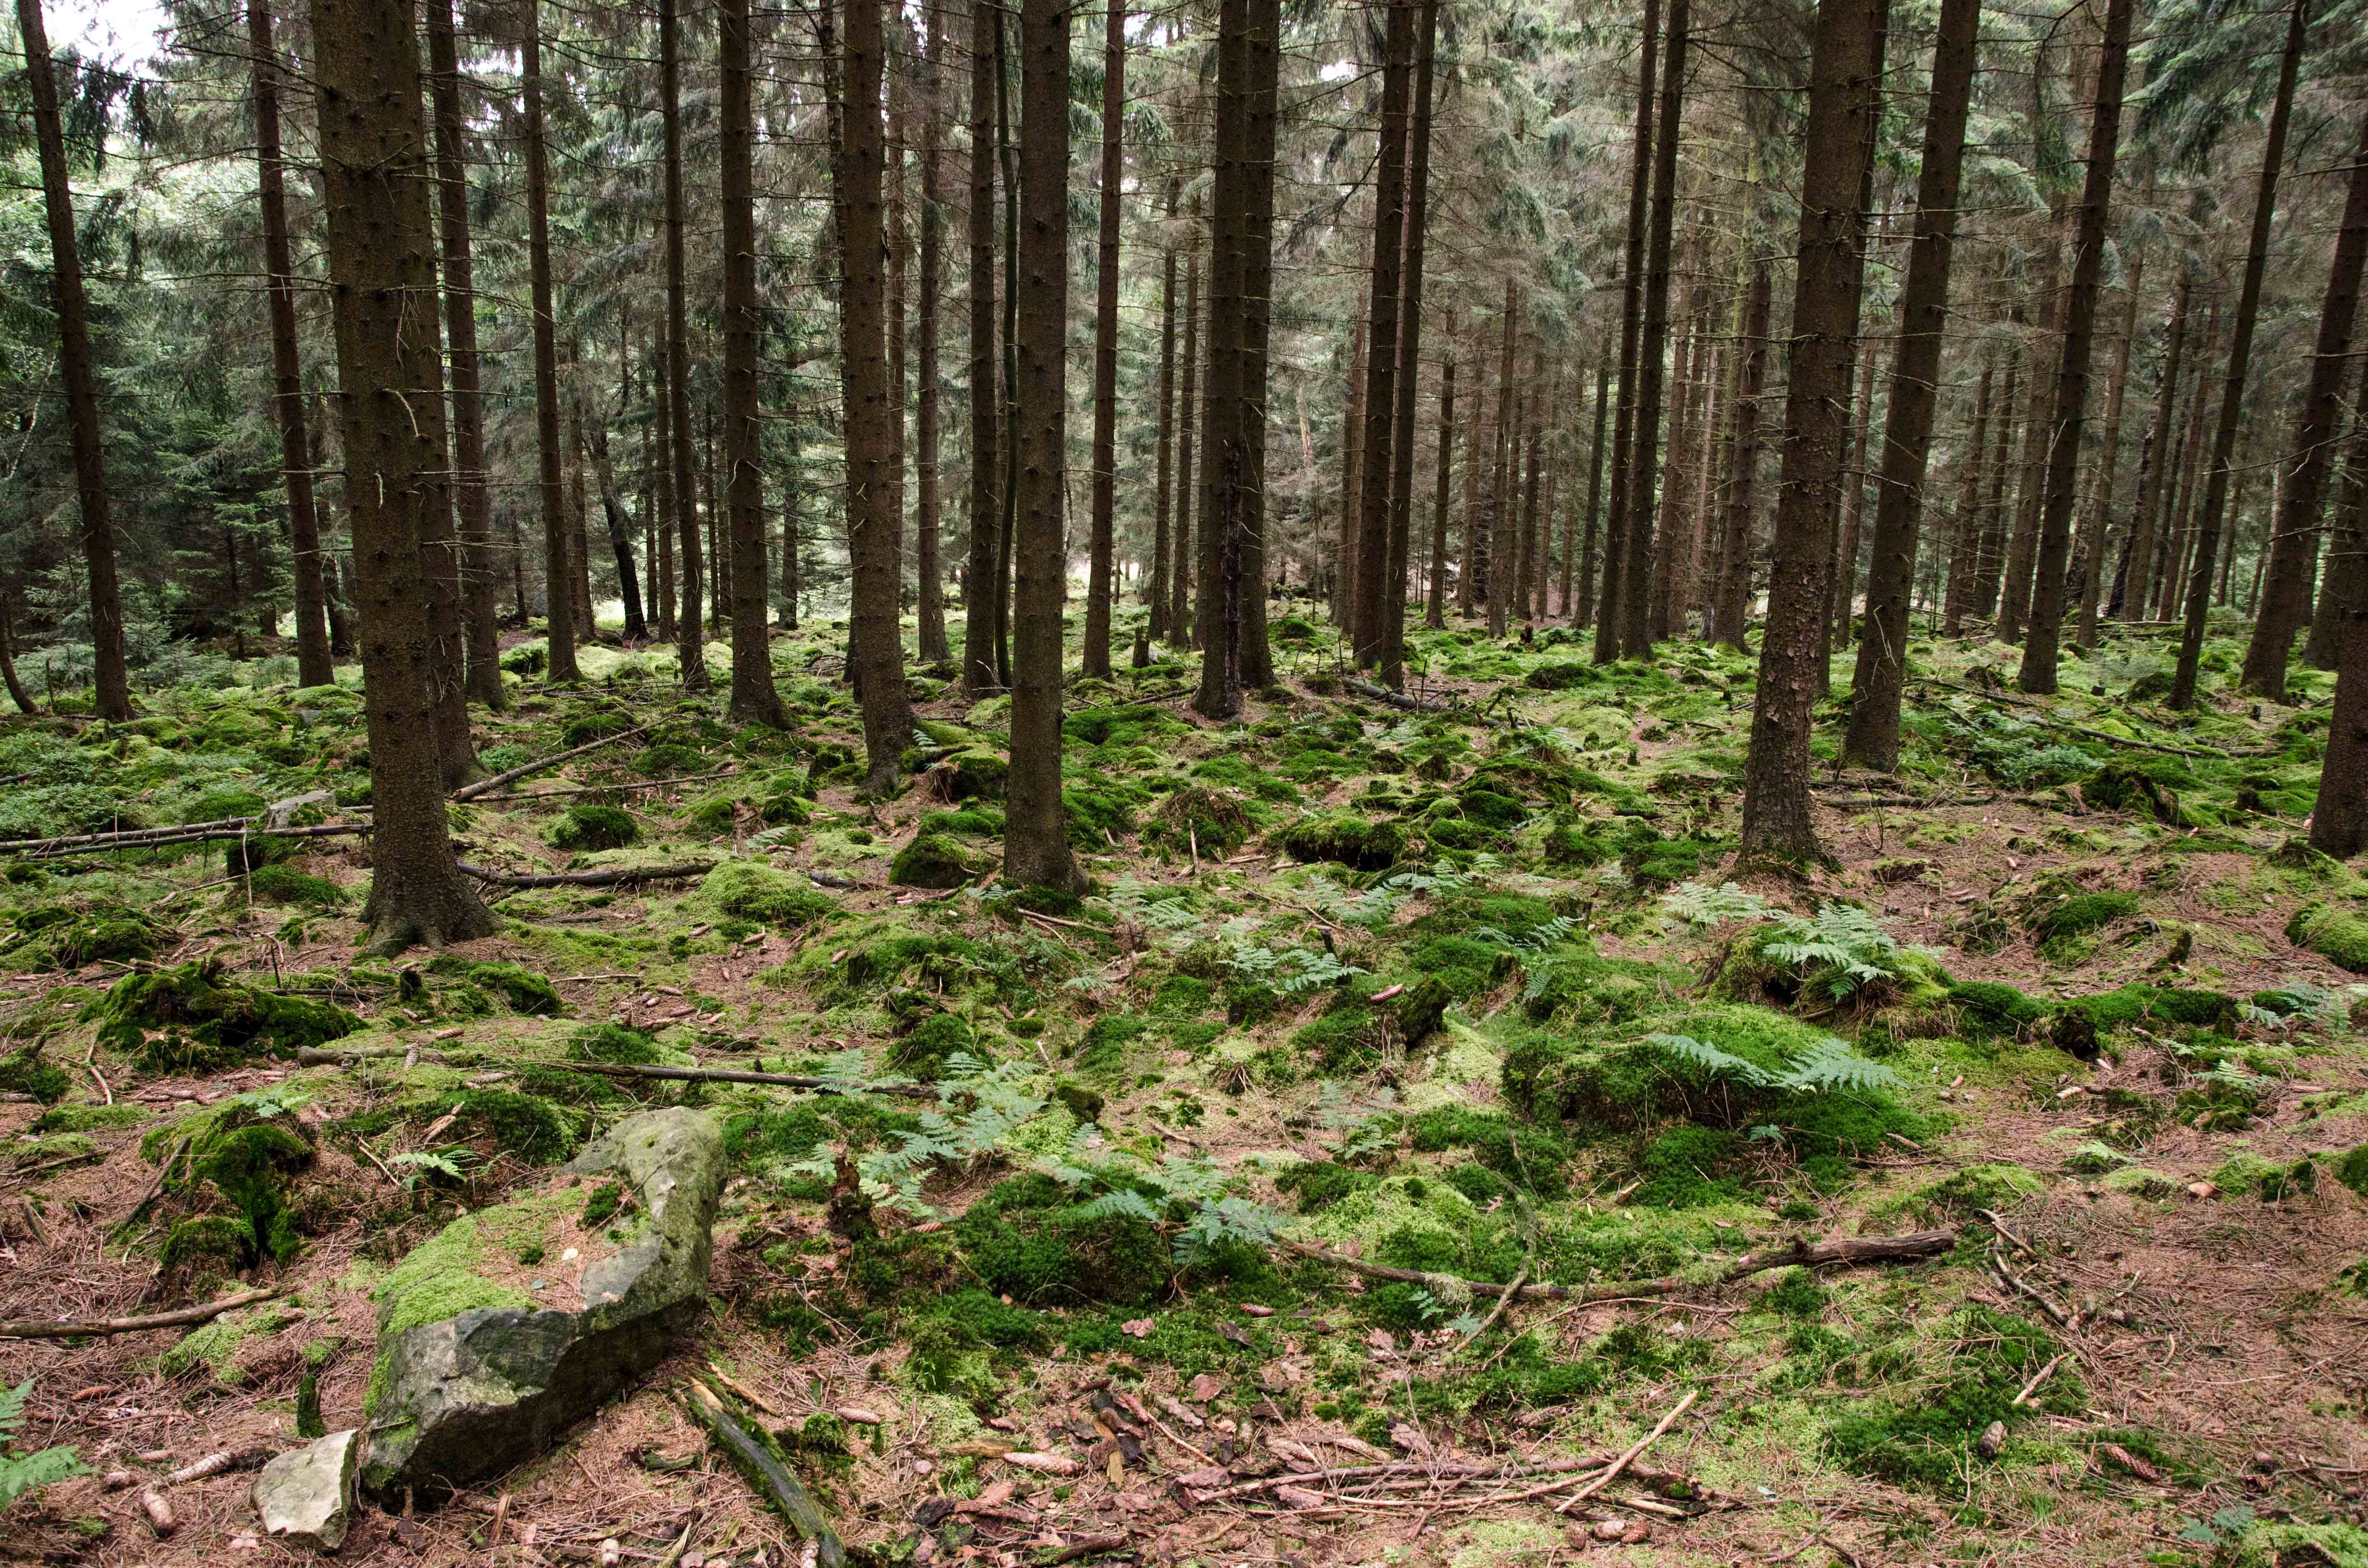
landscape, tree, nature, forest, wilderness, light, plant, sun, hiking, trail, adventure, summer, environment, foliage, green, red, scenic, natural, park, scenery, soil, season, leaves, outdoors, woods, spruce, vegetation, rainforest, deciduous, wetland, woodland, habitat, ecosystem, outdoor lighting, forest trees, forest landscape, biome, old growth forest, natural environment, woody plant, temperate broadleaf and mixed forest, temperate coniferous forest, land plant